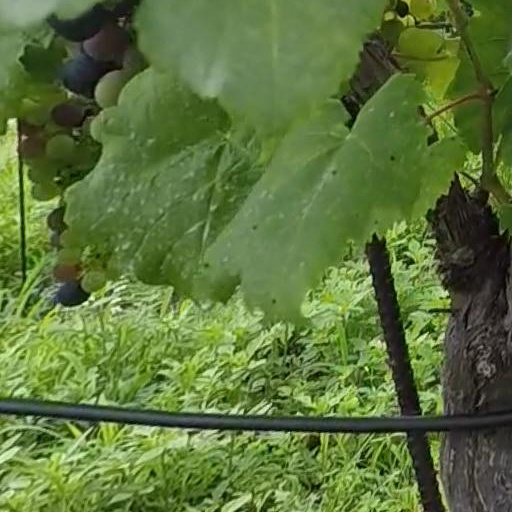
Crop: grape